Answer in natural language. Which object is closer to the camera taking this photo, black colour chair  shape square (highlighted by a red box) or black colour chair  shape square (highlighted by a blue box)? Choose between the following options: black colour chair  shape square (highlighted by a red box) or black colour chair  shape square (highlighted by a blue box)
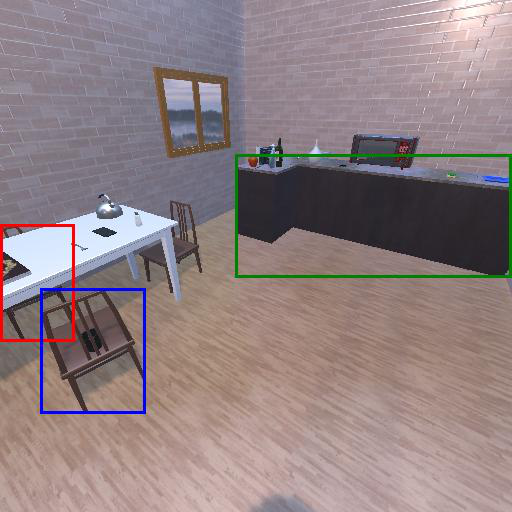
<answer>black colour chair  shape square (highlighted by a blue box)</answer>